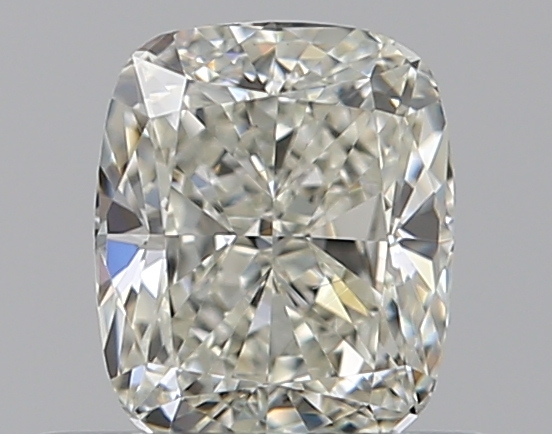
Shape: cushion
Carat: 0.51
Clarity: VS1
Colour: J
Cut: EX
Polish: EX
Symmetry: VG
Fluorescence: F
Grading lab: GIA
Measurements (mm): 4.99 x 4.17 x 2.82